Nose ring (animal)

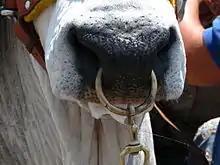
Nose ring on a bull

A nose ring is inserted into the nose of an animal. Nose rings are used to control bulls and occasionally cows, and to help wean young cattle by preventing suckling. Nose rings are used on pigs to discourage rooting. Some nose rings are installed through a pierced hole in the nasal septum or rim of the nose and remain there, while others are temporary tools.